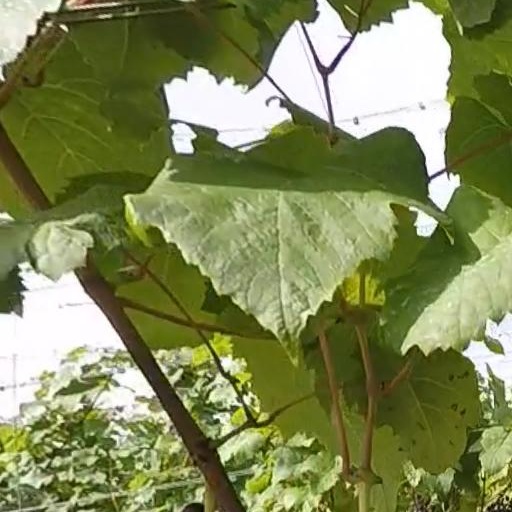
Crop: grape